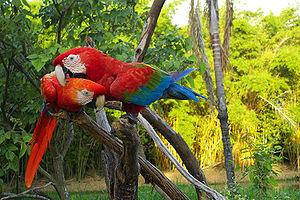
Le parc national de la Sierra del Divisor a été créé le 8 novembre 2015 sur le territoire péruvien antérieurement appelé « Zona reservada Sierra del Divisor » ou « Zone réservée de la Sierra del Divisor ». Il couvre 1 478 311,39 hectares.